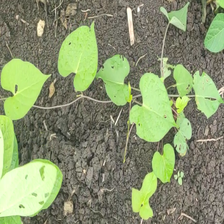
Weed species: Obscure_morning _glory(Ipomoea obscura)